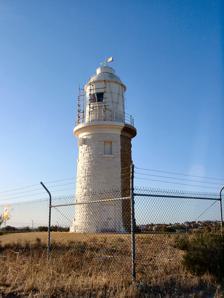
Building: Woodman Light
Country: Unknown
Year built: 1902
Heritage listed lighthouse in Western Australia Lighthouse Woodman Point Lighthouse Woodman Point Lighthouse Location Woodman Point , City of Cockburn , Australia Coordinates 32°07′51″S 115°46′11″E / 32.13089°S 115.76973°E / -32.13089; 115.76973 Tower Constructed 1902 Construction limestone Automated 1955 Height 13 m (43 ft) Shape cylinder Markings half white (seawards) and unpainted (landwards), white lantern room Operator Fremantle Port Authority Heritage State Registered Place Light Focal height 37 m (121 ft) Range 22 nmi (41 km; 25 mi), 8 nmi (15 km; 9.2 mi) Characteristic Oc WRG 30s, Oc G 5s Western Australia Heritage Register Designated 13 August 2004 Reference no. 508 Woodman Light , also known as Woodman Point Lighthouse , Gage Roads Lighthouse and Coogee Lighthouse , is a lighthouse in Western Australia . Located on Woodman Point in the City of Cockburn , it has been in continuous operation since 1902. It is 9.8 metres (32 ft) high, and constructed of locally quarried limestone. It is located on the highest point of land in the area, which is unusually far inland for a lighthouse. On the same block of land are two Federation Bungalow style keepers' cottage, also built of limestone. The lighthouse is operated and maintained by the Fremantle Port Authority for the benefit of shipping approaching Fremantle Harbour . The lighthouse is a leading light with three sectors: green to the east, a bright (white) central sector and red to the west. Most Western Australian lighthouses were taken over by the Commonwealth in 1915. Because Woodman Point was not considered to be a 'coastal light' it remained under state control. The lighthouse is not open to the public. The keepers' cottages have not been used as such since the light was electrified in 1955; currently, they are used as private residences. History Panoramic view of the coast from Woodman Point Lighthouse. Originally known as Gage Roads Lighthouse, it provided a leading light for vessels heading to the Port of Fremantle . Previously shipping had relied on the lighthouses on Rottnest and Arthur Head to navigate to the port. The Arthur Head light was a fixed white light. Increasing development along the coast made it difficult for ships to distinguish the lighthouse from other lights. As an example, the voyage of the Stuttgart would have ended in tragedy had her captain not realised in time that he was not steering for the Arthur Head lighthouse, but a bright light on the Osborne Hotel in Claremont! The need for a leading light was put to the government by the captains of various mail steamers. Construction of the Gage Roads Lighthouse commenced in October 1901. The tower and cottages were built by contractor W. C. Rose under a Public Works Department tender for £2,383. It had a kerosene vapour lamp, and first order lens and lantern supplied by Messrs Chance Bros & Co. , Smethwick , England , and an occulting timing pattern that hid the light for three seconds every 30 seconds. There is a widely circulating story that the red and green sector shades were incorrectly installed, that is, in the reverse order. Drawings from the Public Works Department that pre-date construction show that the sectors were installed as planned. The story is clearly an urban myth! The bright sector had a range of 17 nautical miles (31 km). The lighthouse was officially opened on 23 August 1902 by the Minister for Public Works Hector Cornthwaite Rason . The opening was attended by a number of politicians and businessmen including the Colonial Treasurer James Gardiner ; the Colonial Secretary , Walter Kingsmill ; and the Mayor of Fremantle , Lawrence Alexander. The first lightkeeper was William Efford. He was transferred from the Arthur Head lighthouse which was extinguished when Woodman Point was lit. The first assistant keeper was John Lyons. New condensing prisms were fitted in 1908. During World War II it was used by the army as a communications base and observations post, and was therefore placed under guard. In 1944 the clockwork mechanism controlling the occulting of the light was replaced, as the original was considered on the verge of failure. In the mid 1950s an additional green sector was added to the south-west. In 1955 the lighthouse was electrified at a cost of £1300. The new electrified light had a range of about 34.5 nautical miles (63.9 km) in clear weather. On 19 July of that year, the lighthouse was de-manned. The last lightkeeper was Laurence McBride; the last assistant keeper was Albert Livesey. See also Western Australia portal Engineering portal List of lighthouses in Australia References Wikimedia Commons has media related to Woodman Point Lighthouse . Woodman Light in the Gazetteer of Australia online "Woodman Point Lighthouse and Keepers' Cottages" (PDF) . Register of Heritage Places - Permanent Entry . Heritage Council of Western Australia . "Woodman Point Lighthouse and Keepers' Cottages" (PDF) . Register of Heritage Places - Assessment Documentation . Heritage Council of Western Australia. Rowlett, Russ. "Lighthouses of Australia: Western Australia" . The Lighthouse Directory . University of North Carolina at Chapel Hill . Authority control databases : Geographic ARLHS Admiralty : K1774 NGA